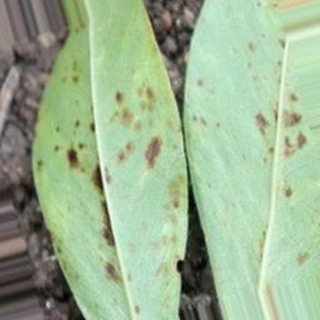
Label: groundnut_rust